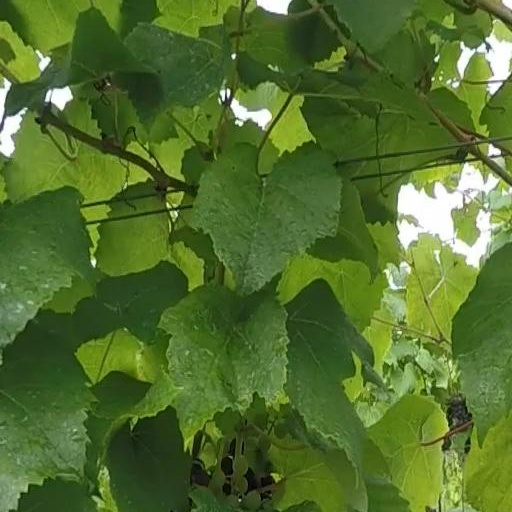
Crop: grape